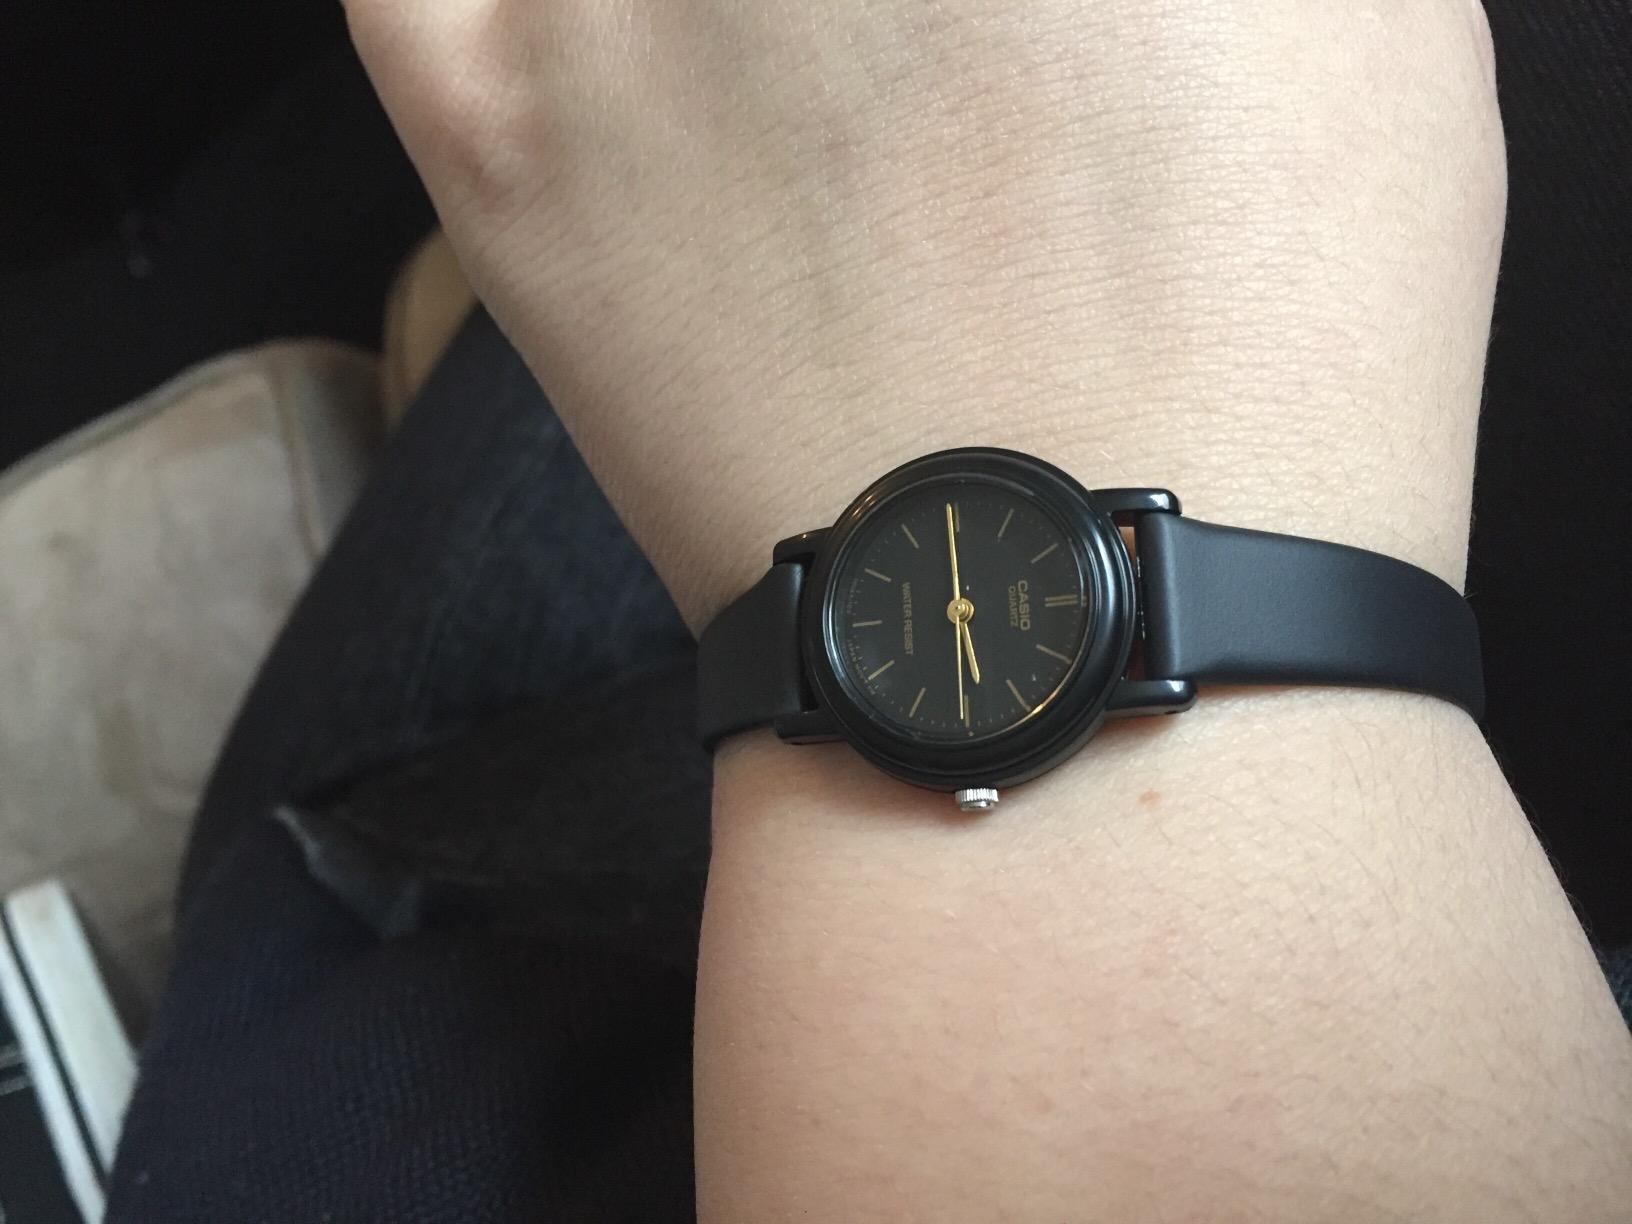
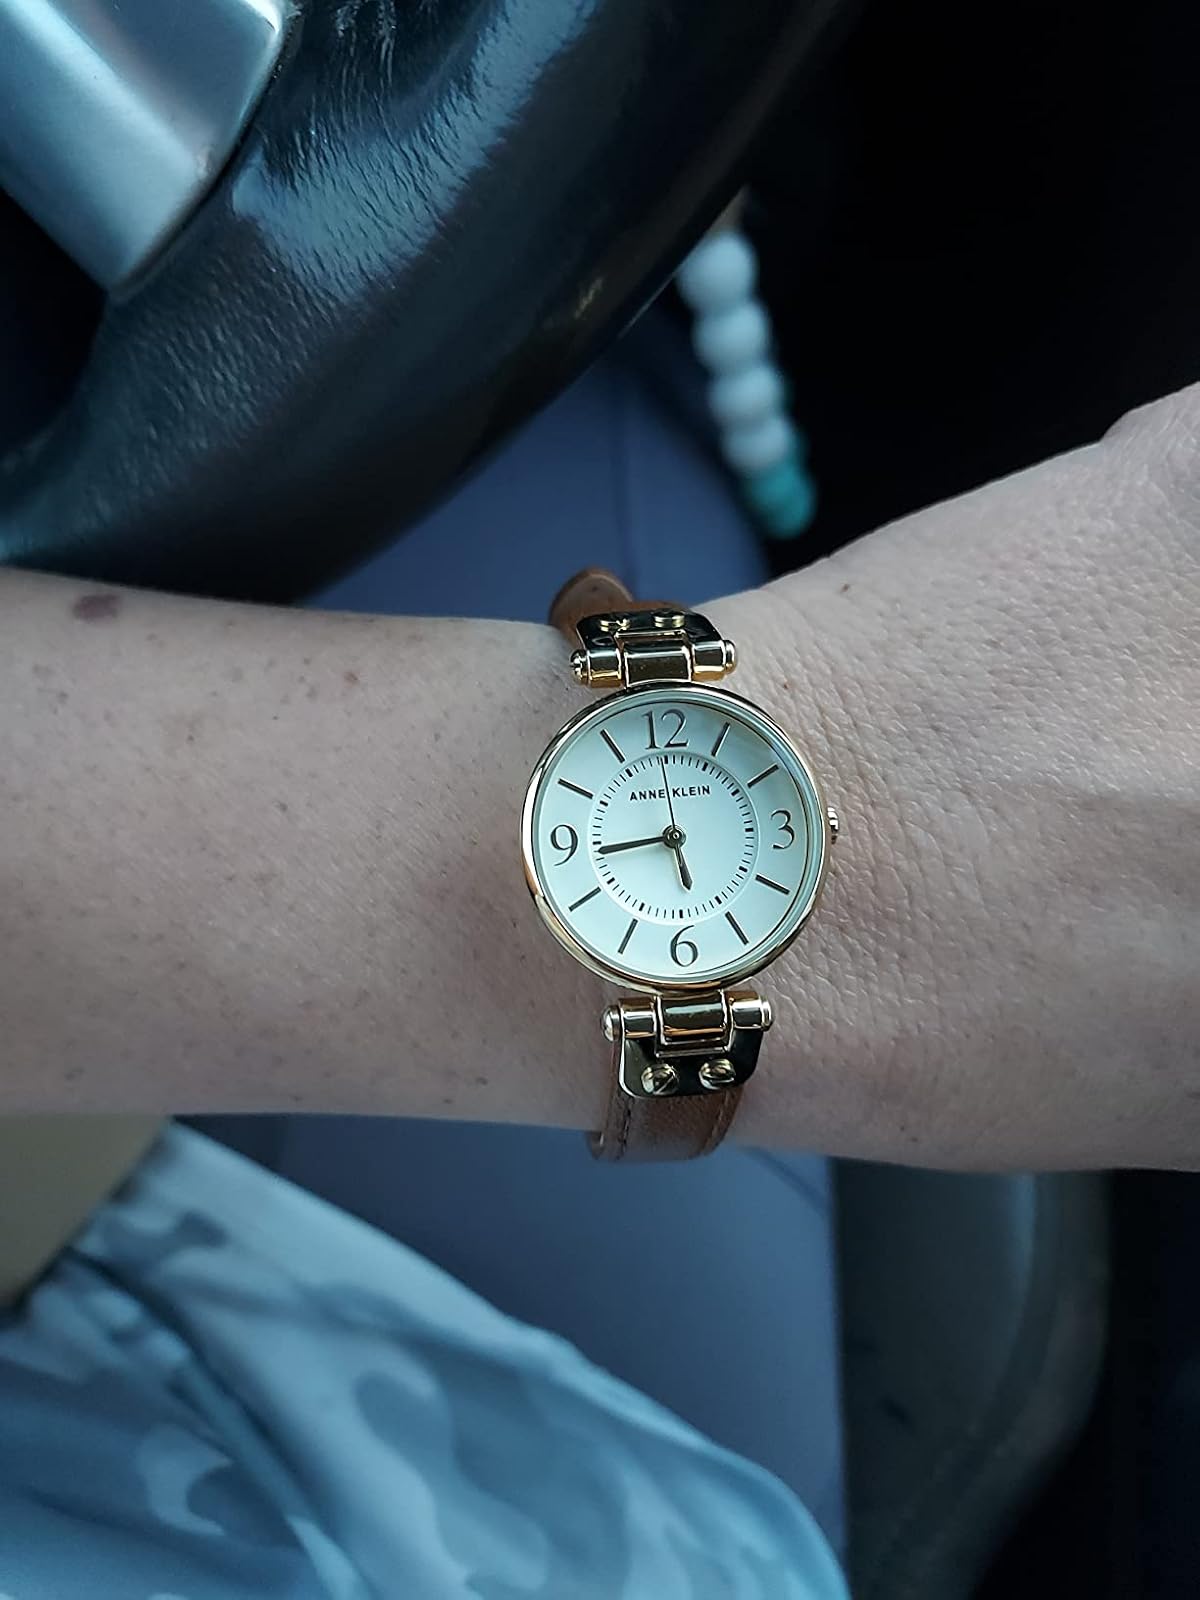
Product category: accessories_watch
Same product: no